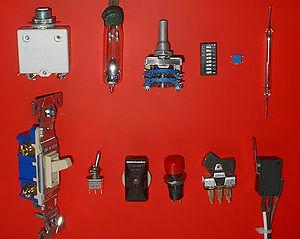
Un interrupteur est un organe, physique ou virtuel, permettant d'interrompre ou d'autoriser le passage d'un flux.